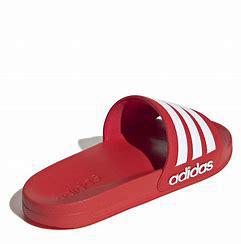
Brand: Adidas
Model: Adilette Shower